Young M.A

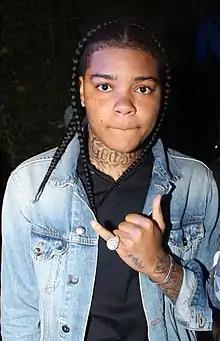
Young M.A in 2018

Katorah Kasanova Marrero (born April 3, 1992), better known by her stage name Young M.A (acronym for Young Me. Always), is an American rapper. She is best known for her 2016 single "Ooouuu", which peaked at number 16 on the "Billboard" Hot 100 and received quadruple platinum certification by the Recording Industry Association of America (RIAA). Its accompanying music video also became a viral hit, receiving over 400 million views on YouTube by 2019. Marrero's debut studio album, "Herstory in the Making" (2019), peaked at number 16 on the "Billboard" 200 and was met with positive critical reception.